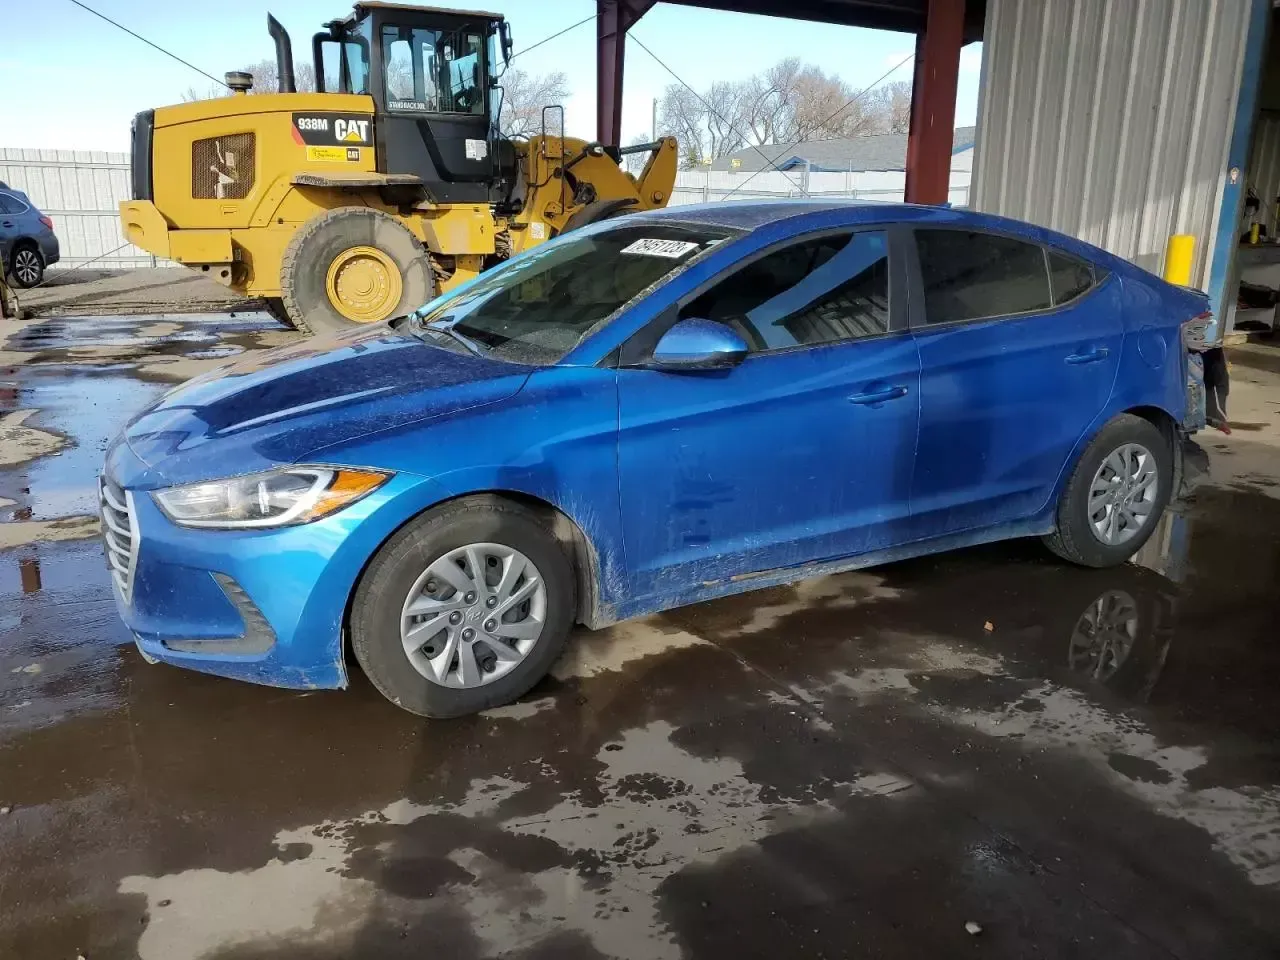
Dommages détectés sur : porte arrière droite, aile arrière droite, aile arrière gauche, pare-choc arrière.
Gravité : majeur